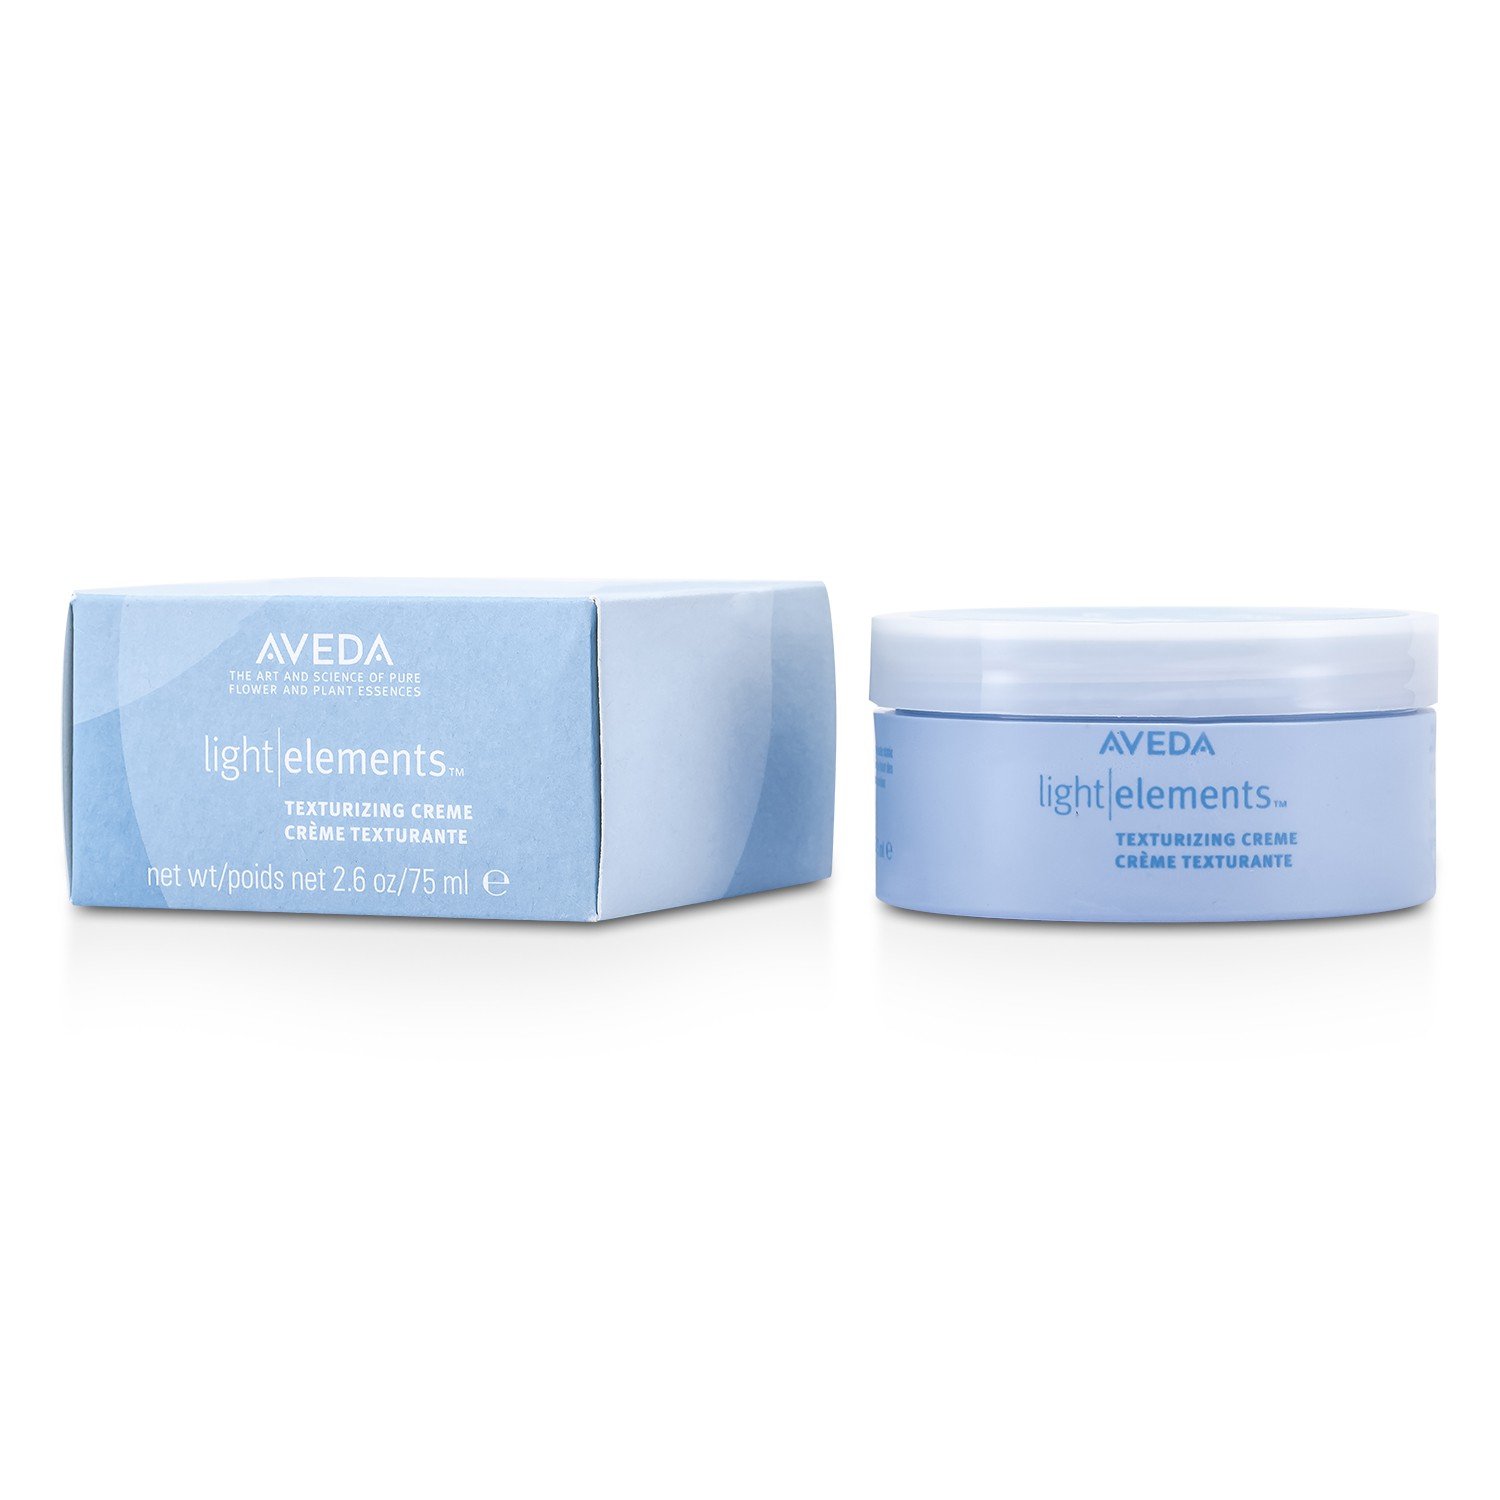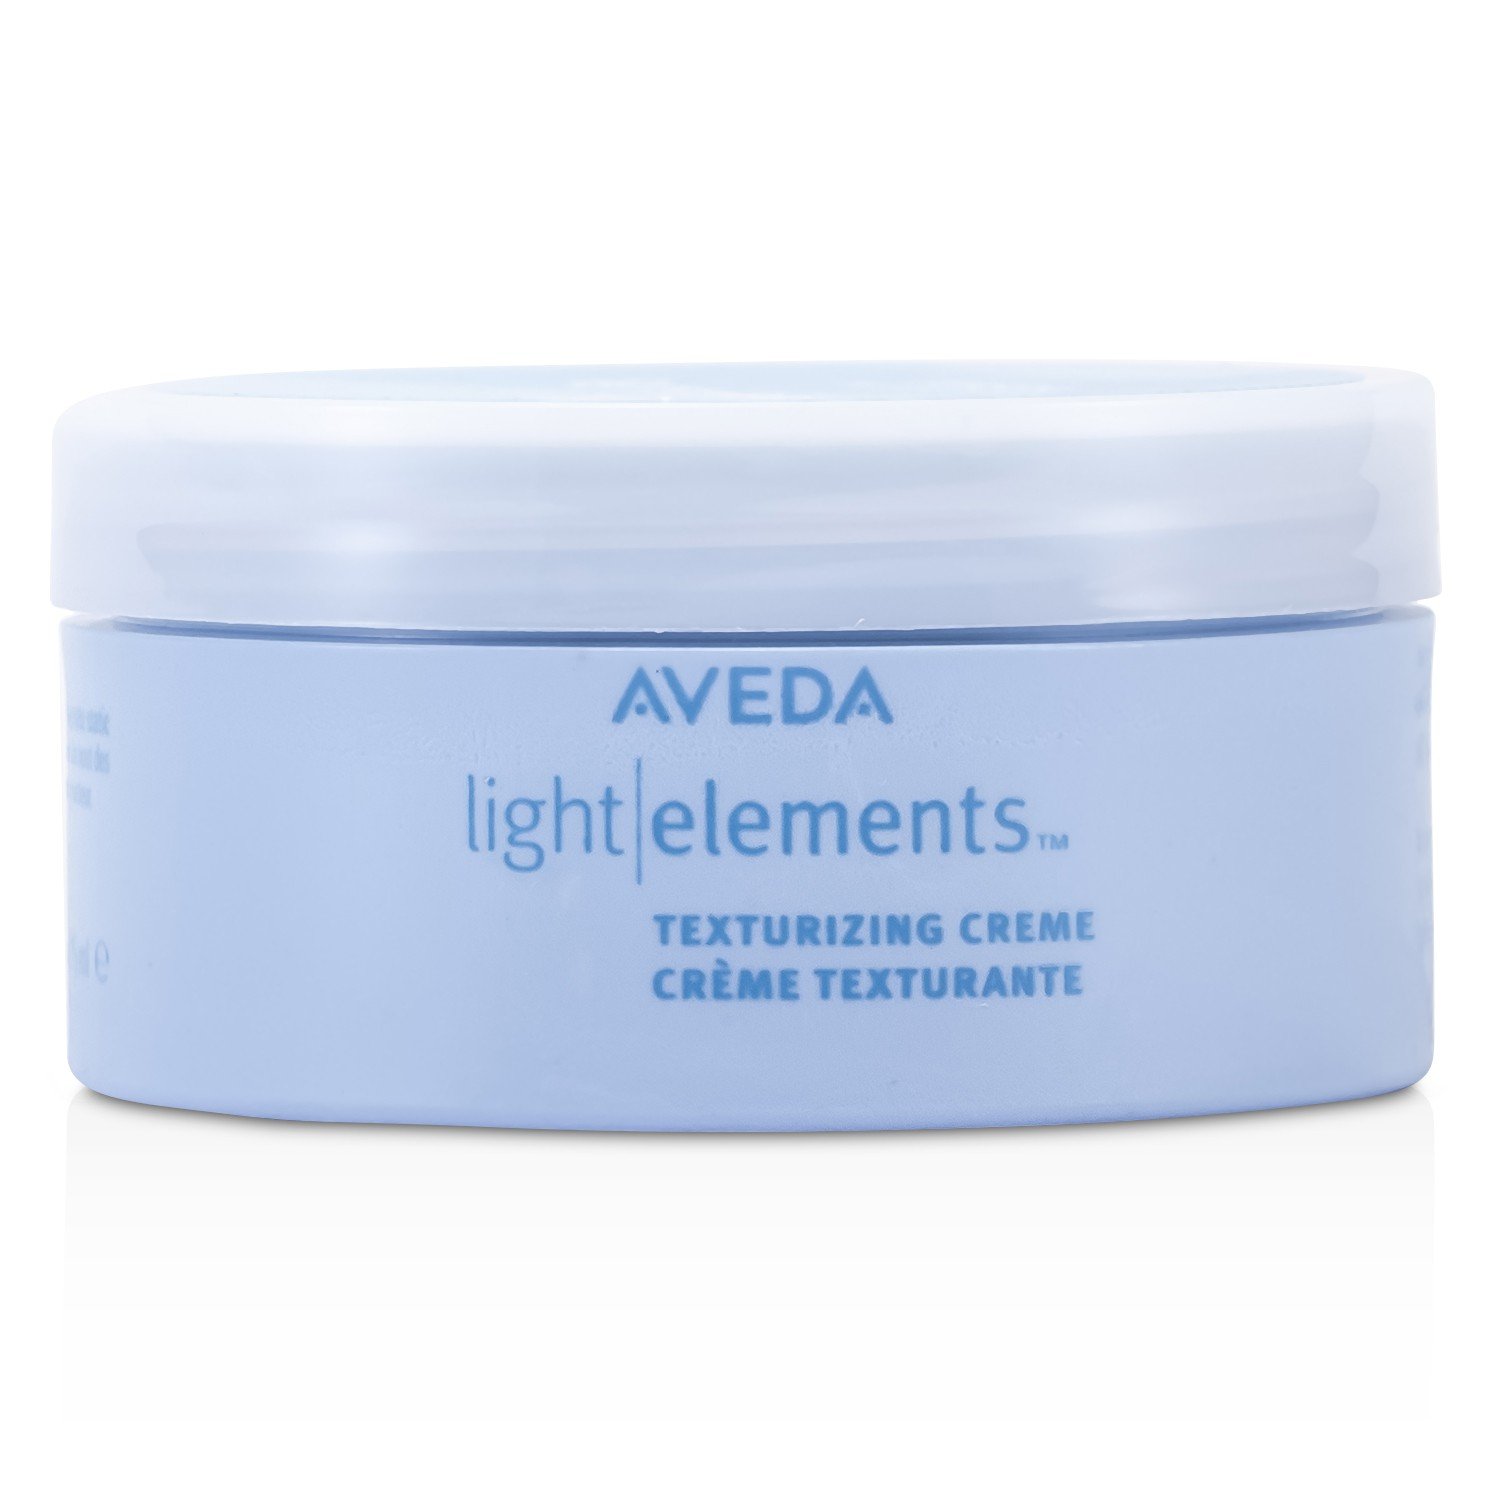
Aveda Light Elements Texturizing Creme
Category: All Beauty
Aveda Light Elements Texturizing Creme
Features: Aveda Light Elements Texturizing Creme